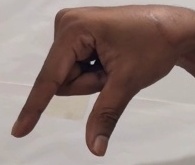
ASL sign: Q